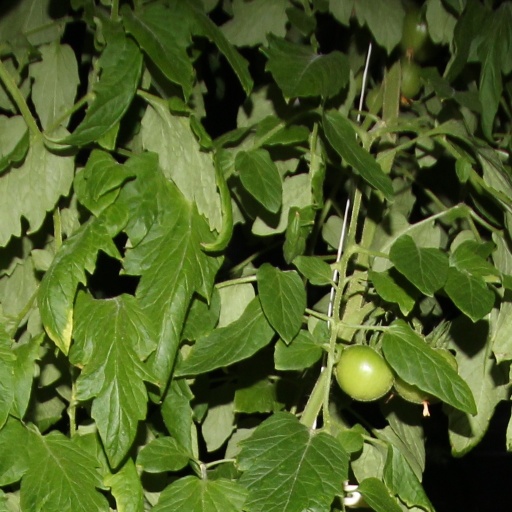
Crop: tomato